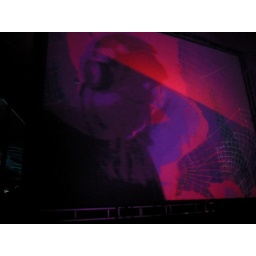
Armin van Buuren video by Giles Hendrix and Joshua Goldberg